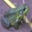
Label: frog